Alexey Vikhlinin

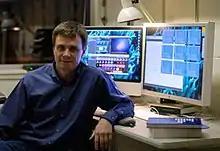

Alexey Vikhlinin (born September 17, 1970) is a Russian-American astrophysicist notable for achievements in the astrophysics of high energy phenomenon, namely galaxy cluster cosmology and the design of space-based X-ray observatories. He is currently a senior astrophysicist at the Smithsonian Astrophysical Observatory, part of the Center for Astrophysics | Harvard & Smithsonian in Cambridge, Massachusetts. He was recently the Science and Technology Definition Team (STDT) Community Co-chair (along with Feryal Özel) for the "Lynx X-ray Observatory", a NASA-funded Large Mission Concept Study under consideration by the 2020 Decadal Survey on Astronomy and Astrophysics.